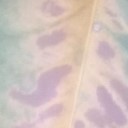
Label: Leaf_rust